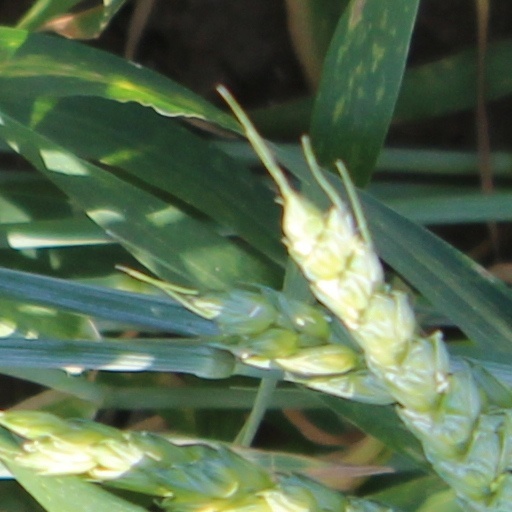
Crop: wheat